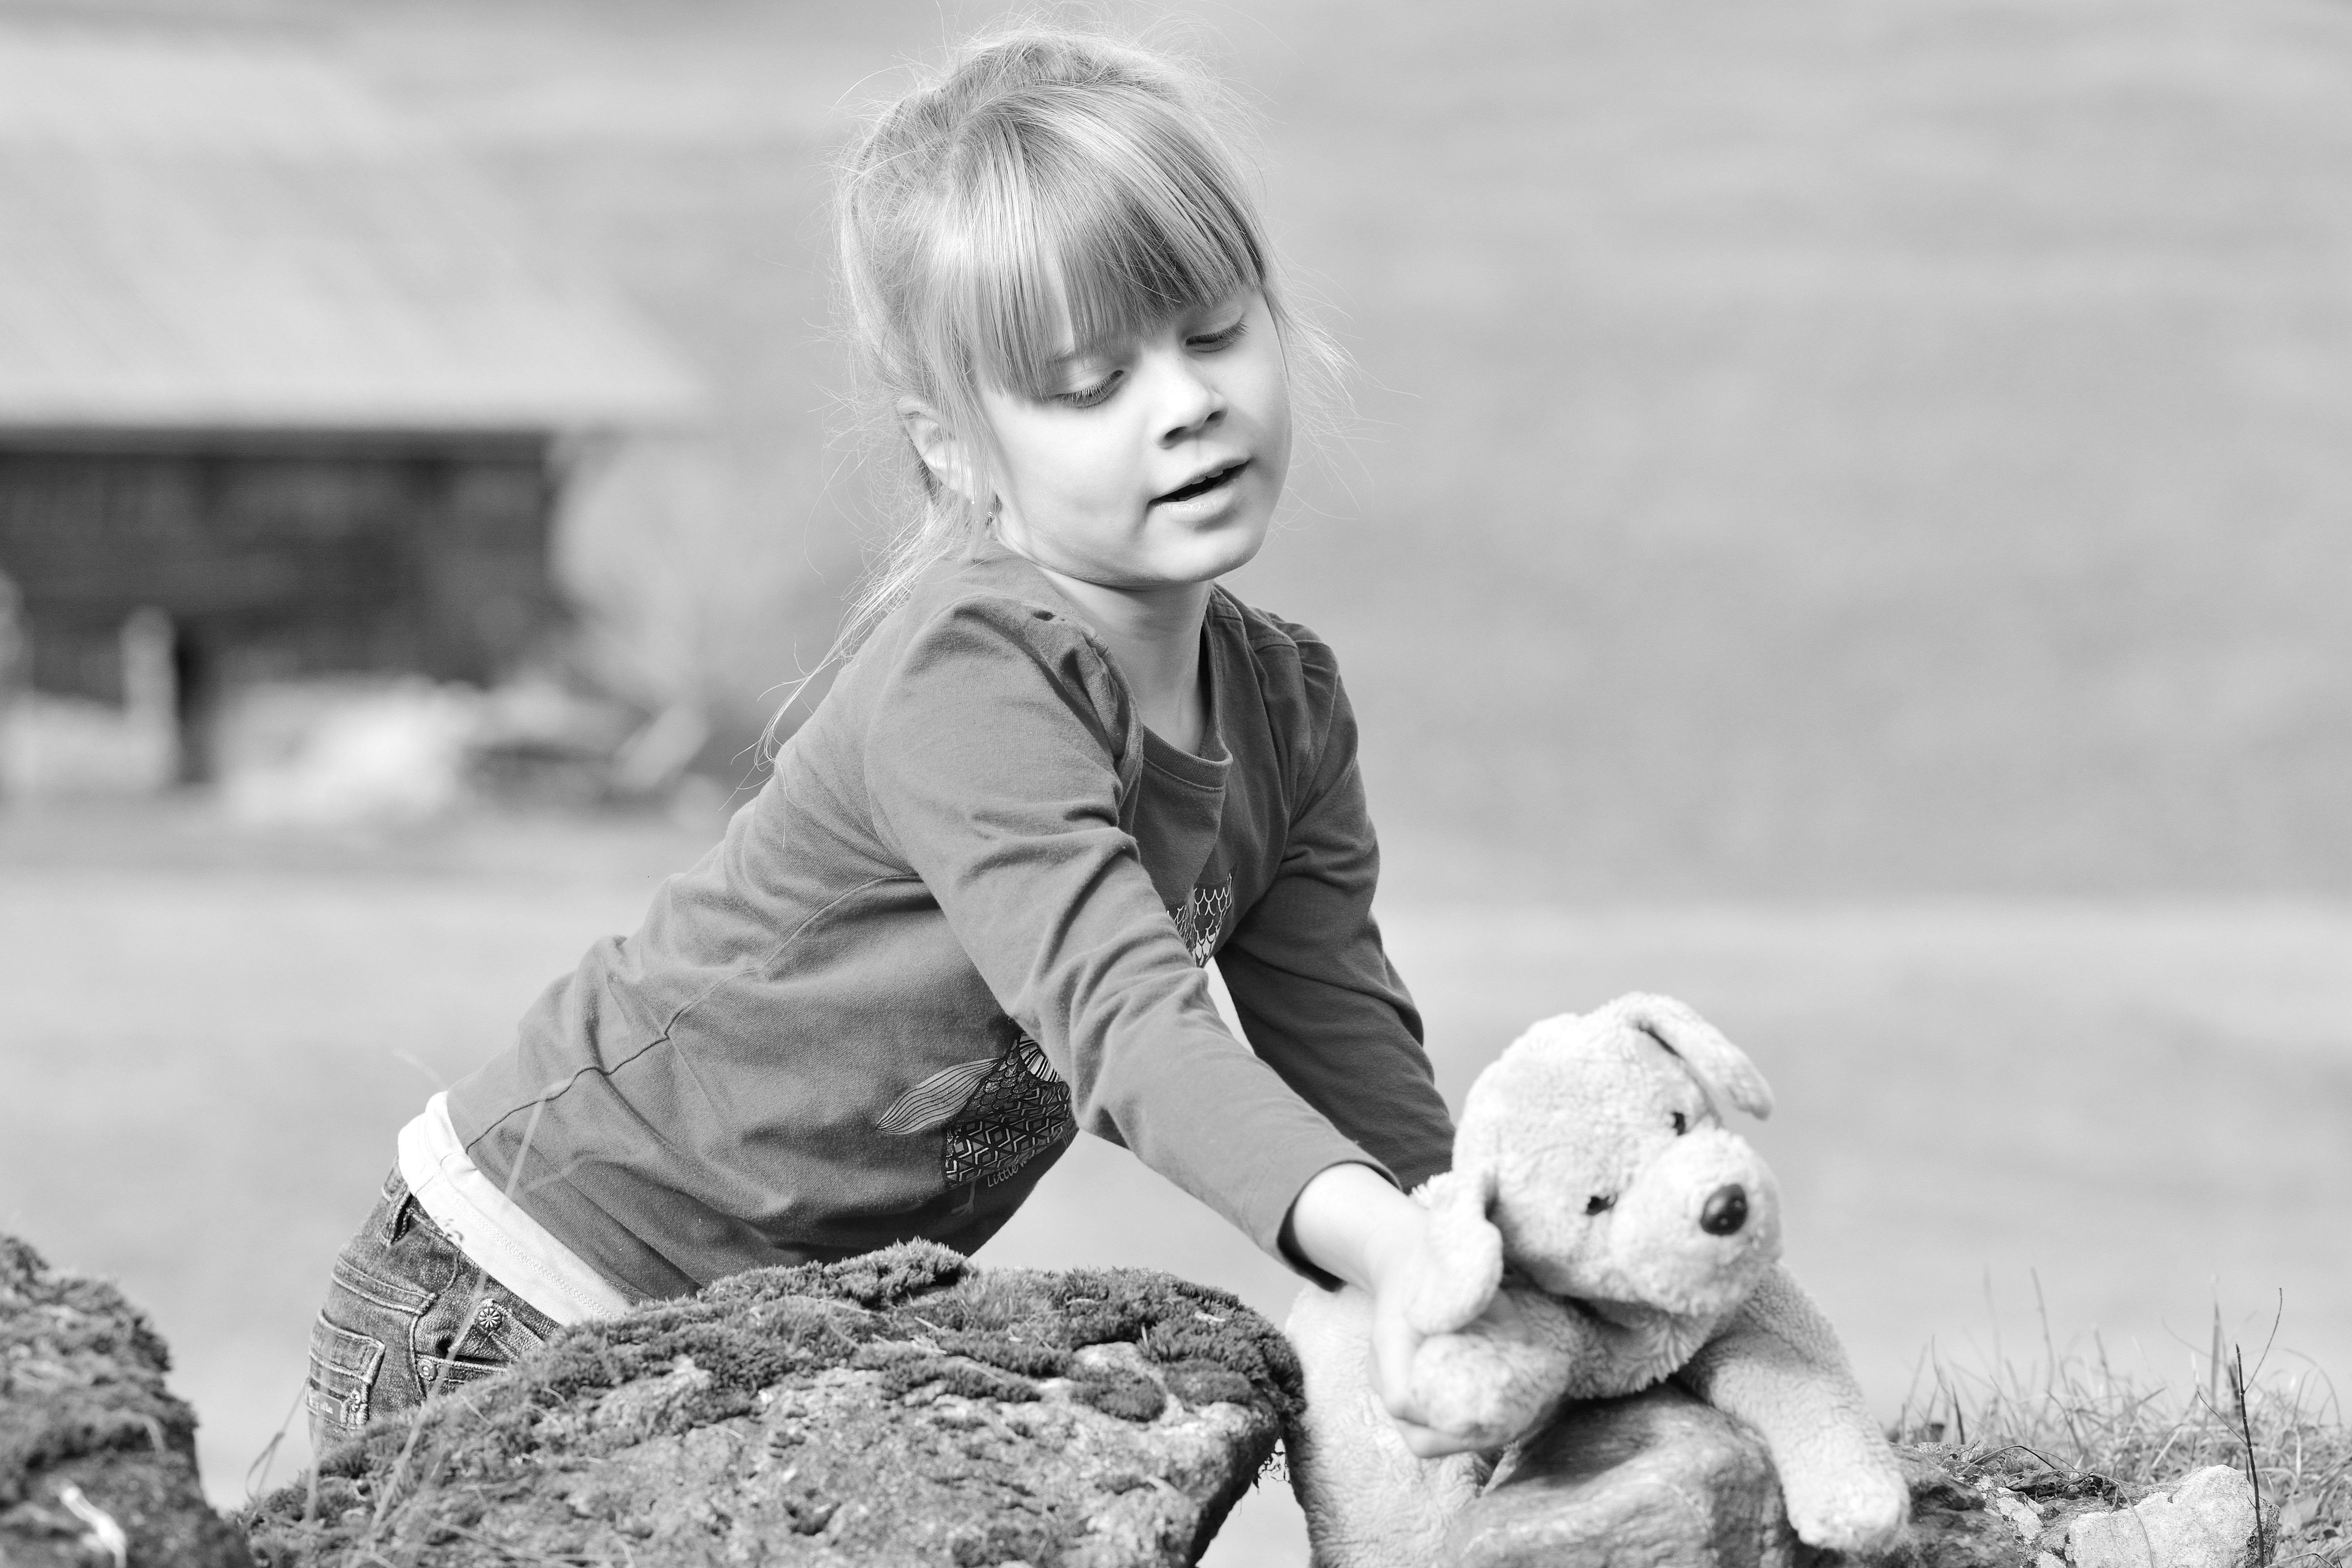
nature, person, black and white, people, girl, white, photography, cute, male, portrait, young, spring, youth, sitting, child, monochrome, childhood, teddy bear, infant, toddler, photograph, soft toy, photo shoot, monochrome photography, portrait photography, human positions